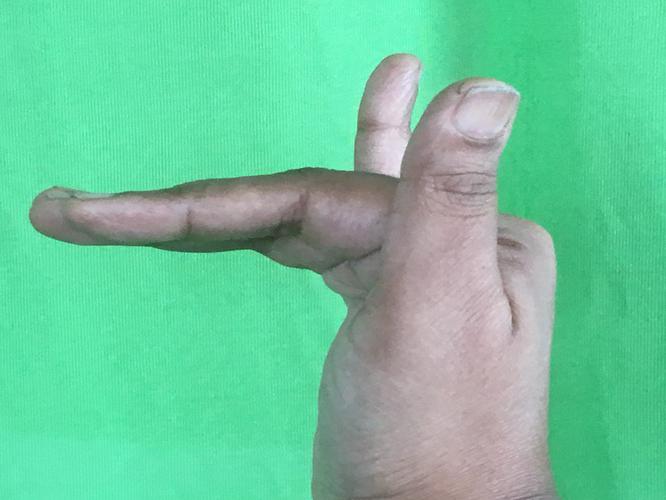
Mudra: Mrigasirsha
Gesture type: single_hand